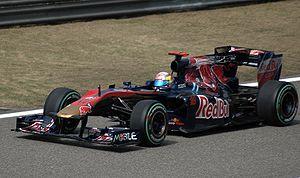
Le Grand Prix automobile de Chine 2010, disputé sur le circuit international de Shanghai le 18 avril 2010, est la septième édition du Grand Prix, la 824ᵉ épreuve du championnat du monde de Formule 1 courue depuis 1950 et la quatrième manche du championnat 2010.
Le championnat du monde de Formule 1 2010, la 61ᵉ édition du championnat du monde des pilotes, est remporté par Sebastian Vettel chez les pilotes et par Red Bull Racing chez les constructeurs. Deux modifications importantes sont introduites : d'une part, les ravitaillements en carburant étant interdits, les pilotes doivent embarquer suffisamment d'essence pour la durée d'une course ; d'autre part, le barème de points est modifié : les dix premiers marquent désormais et le vainqueur se voit accorder 25 points contre 10 de 2003 à 2009.